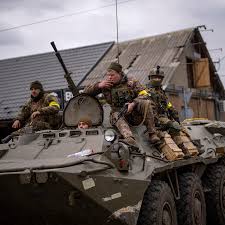
Label: BTR-80